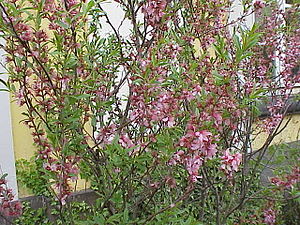
Dværgmandel / Billeder
Vækstform.
Dværgmandel, også skrevet Dværg-Mandel, er en lille, løvfældende busk med en tueformet, tætgrenet vækstform og lyserøde blomster før løvspring. Busken dyrkes på grund af den tidlige blomstring og det flotte høstløv.